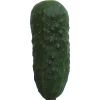
Label: Cucumber 1